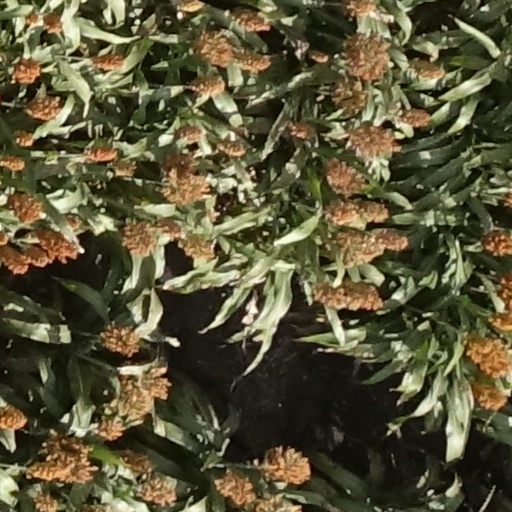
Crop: sorghum